Heat exchanger

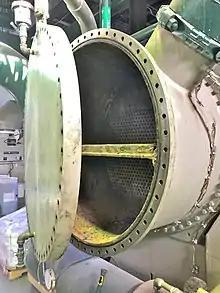
Partial view into inlet plenum of shell and tube heat exchanger of a refrigerant based chiller for providing air-conditioning to a building

A heat exchanger is a system used to transfer heat between a source and a working fluid. Heat exchangers are used in both cooling and heating processes. The fluids may be separated by a solid wall to prevent mixing or they may be in direct contact. They are widely used in space heating, refrigeration, air conditioning, power stations, chemical plants, petrochemical plants, petroleum refineries, natural-gas processing, and sewage treatment. The classic example of a heat exchanger is found in an internal combustion engine in which a circulating fluid known as engine coolant flows through radiator coils and air flows past the coils, which cools the coolant and heats the incoming air. Another example is the heat sink, which is a passive heat exchanger that transfers the heat generated by an electronic or a mechanical device to a fluid medium, often air or a liquid coolant.